2016 Ohio State University attack

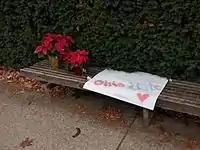
Poinsettias and a sign left outside of Watts Hall in dedication of the attack

Eleven of the injured were treated at area hospitals. Eight of them were sent to OSU Wexner Medical Center, Grant Medical Center, and Riverside Methodist Hospital. None of the injuries were considered life-threatening. Four remained hospitalized the next day.